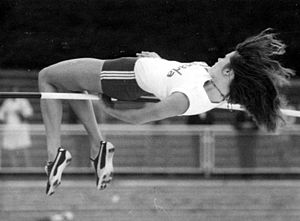
Højdespring (atletik) / Historie / Fosbury flop
Debbie Brill udførede som den første Brill Bend som skulle blive kendt som Fosbury flop
Højdespring er en af springdisciplinerne i atletik. Et tilløb efterfølges af et afsæt på ét ben over en vandret overligger, som deltagerne uden brug af hjælpemidler skal forsøge at passere uden at rive ned. Deltagerne springer på højder, som på forhånd er fastlagt af arrangørerne og kan fortsætte indtil de har haft tre ugyldige forsøg i træk.